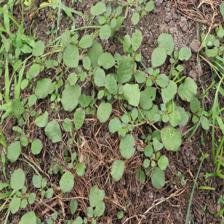
Label: BroadLeafWeed